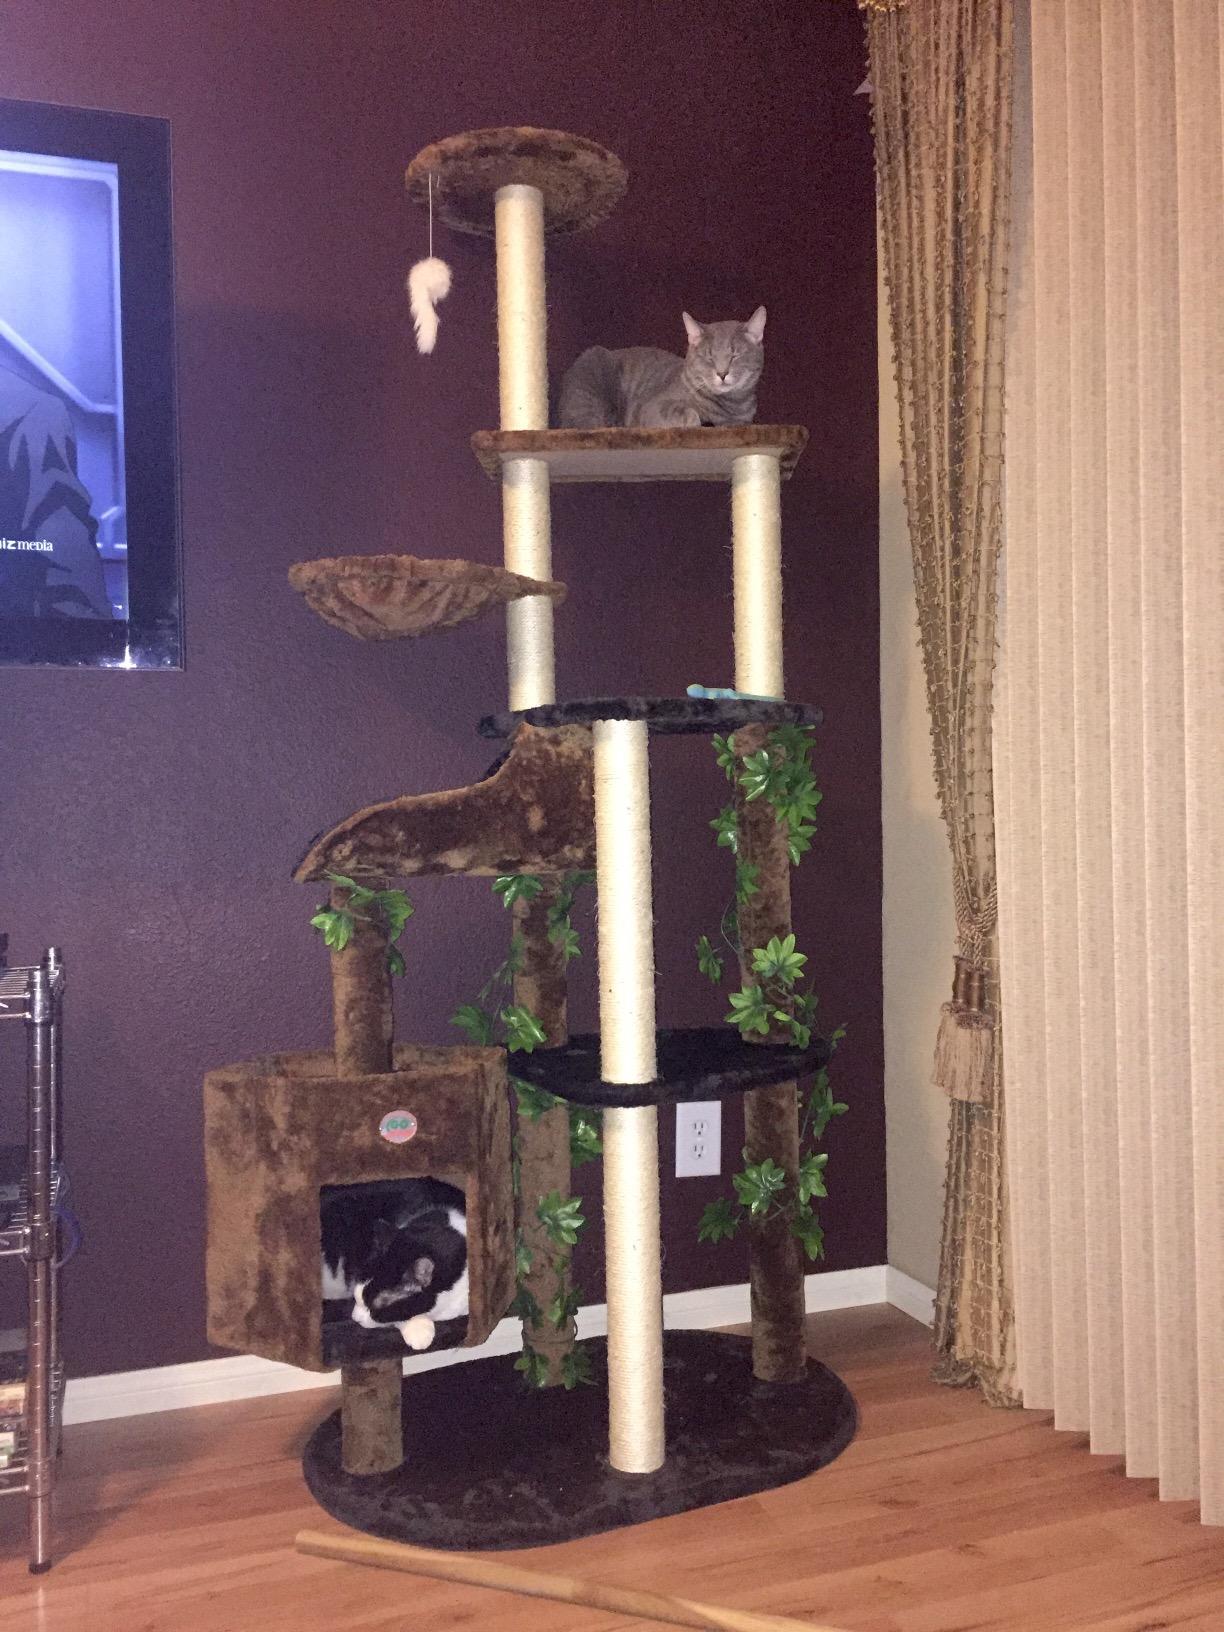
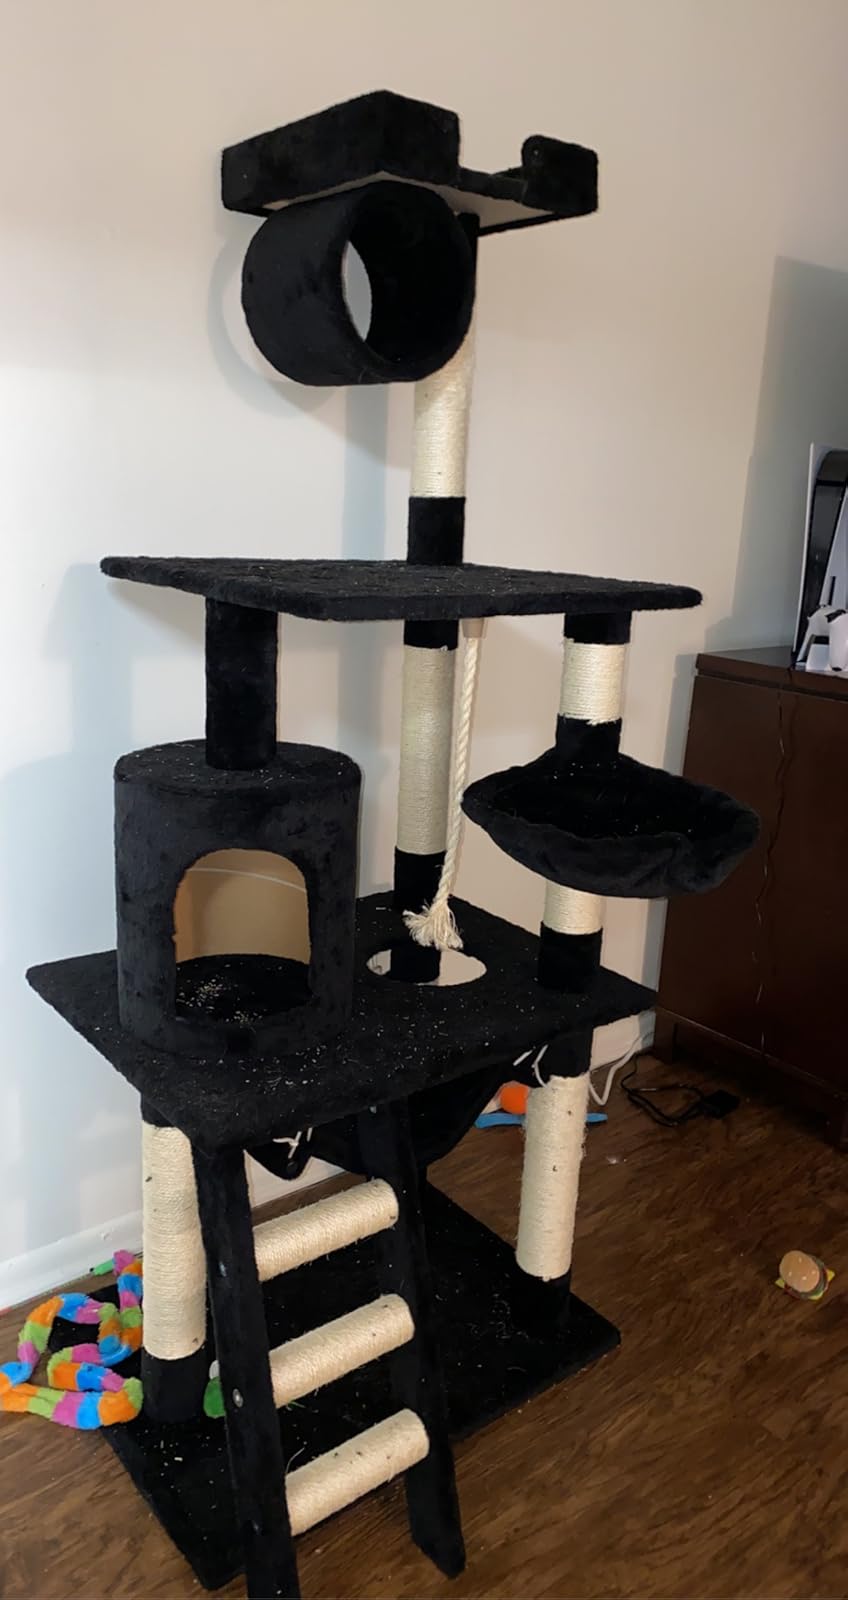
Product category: items_cat tree
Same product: no